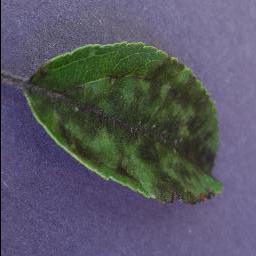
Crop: apple
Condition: scab